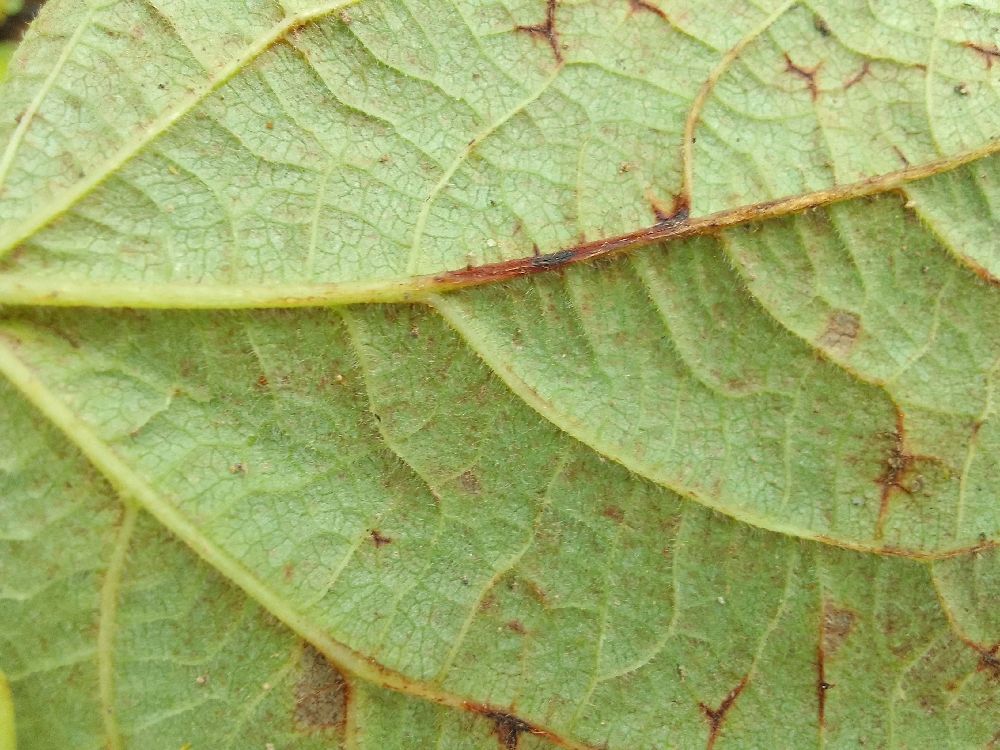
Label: anthracnose